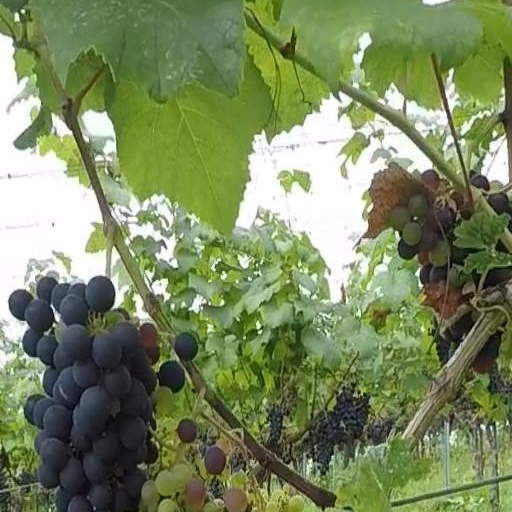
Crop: grape